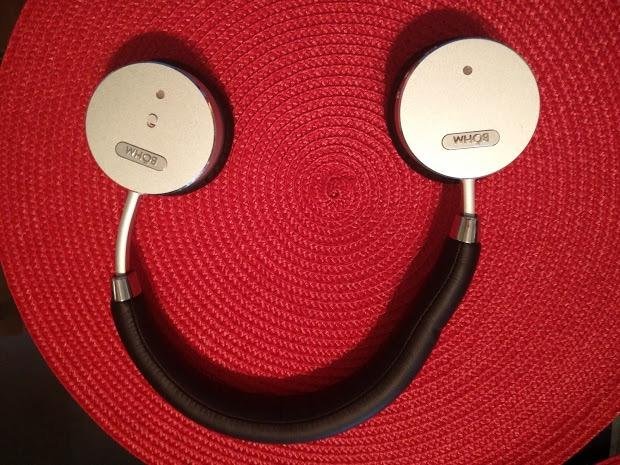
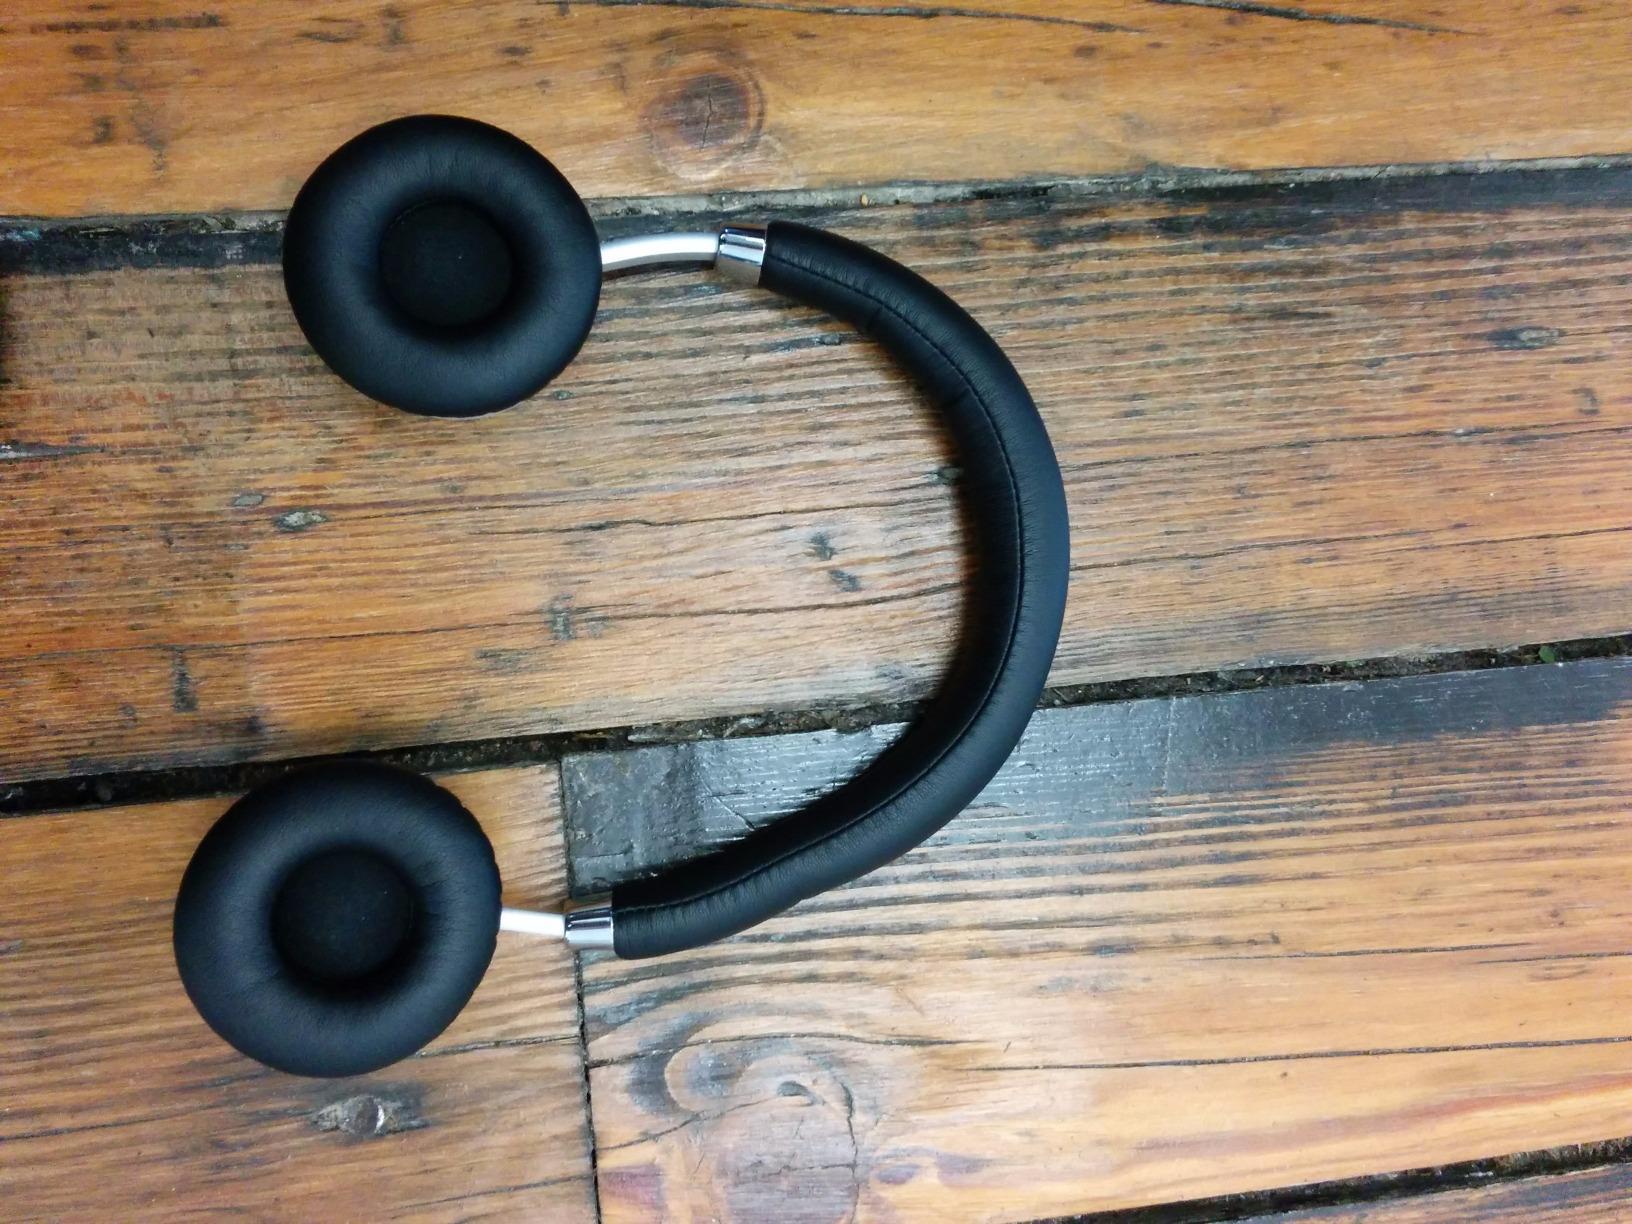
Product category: headphones
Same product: yes